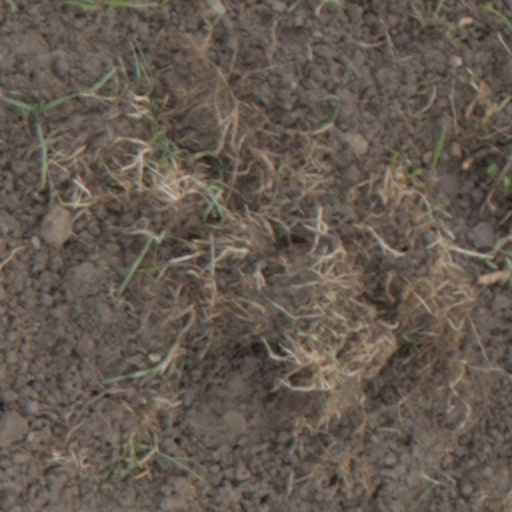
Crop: wheat